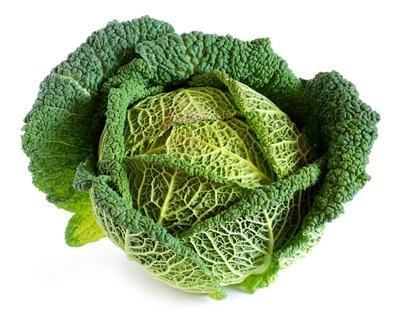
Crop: unknown
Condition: cabbage